Rhinelander rabbit

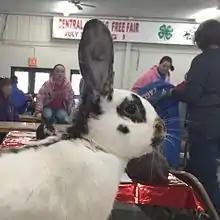
Rhinelander's head markings

The Rhinelander first appeared in shows in 1902 in Germany, after initially being bred in North Rhine-Westphalia. They were developed from a cross between a Harlequin buck and a gray papillon type doe. A buck from the litter had the markings that the Rhinelander would come to be known for - black and orange in color, located on the chin, ears and "butterfly markings" in black on one side and orange on the other. Another cross was made between the Harlequin buck and a Checkered Giant doe, with the resulting litter producing a doe with the desired markings. The buck from the first litter and the doe from the second litter were mated, and does from the resulting litters were crossed with Harlequin bucks to create the Rhinelander breed. In 1905, a German breed standard was created, and they were given the German name "Rheinishe Schecke".